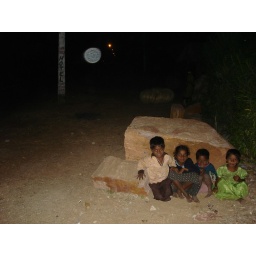
the gangs of konark!!! in their regular lair, between a pair of rocks by the highway